Madonna: Tears of a Clown

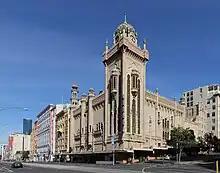
Forum Theatre, the location of the show in Melbourne.

Madonna had last toured in Australia in 1993 with The Girlie Show, her fourth concert tour. The country was skipped for the next five tours until the singer released her thirteenth studio album, "Rebel Heart" (2015). To promote the album, Madonna announced the Rebel Heart Tour, and confirmed that she would be coming to Australia with the concert, as well as visit New Zealand for the first time. Before arriving in Australia, Madonna announced an extra show on March 10, 2016, at Melbourne's Forum Theatre. The show was billed as an intimate gig, and was described by the singer as a fusion of music, art and comedy. It was titled as Madonna: Tears of a Clown show and was created for the singer's Australian fans, who had waited for her to perform there for the last 23 years. During her promotional appearance at "The Tonight Show Starring Jimmy Fallon" in April 2015, Madonna confessed that she is a "kind of closet comedian" and did a skit on the show; she added, "I always do extravaganzas, they always cost a billion dollars to make ... nobody makes any money ... and sometimes I dream about simplicity." During the show, the singer explained her decision to do Tears of a Clown: